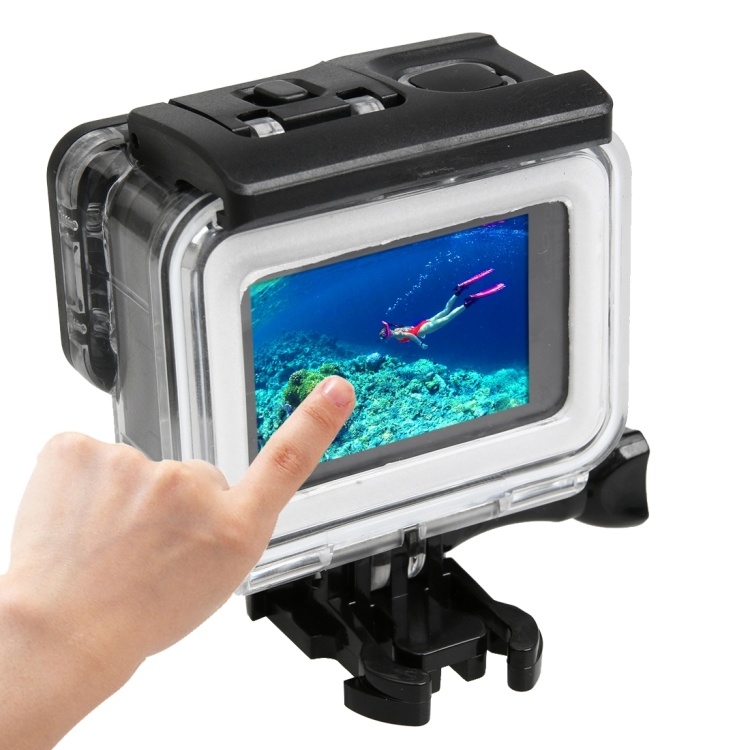
For GoPro HERO5 30m Waterproof PC & ABS Housing Protective Case + Touch Back Cover with Buckle Basic Mount & Long Screw, Backcover Size: 7 x 6 cm
Brand: Maverick Sales
1. 2 in 1 waterproof case + touch back cover for GoPro HERO5. 2. Waterproof depth is 30 meters. 3. The shell adopts imported high quality PC and ABS material, professional design and manufacturing, in the case of weight control but also to ensure the quality of products, capable of withstanding extreme pressure underwater 30 meters without distortion. 4. Backcover has acute sense of touch.
Category: Cameras & Optics > Camera & Optic Accessories > Camera Parts & Accessories > Underwater Camera Housings